ChuckleVision

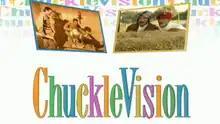
"ChuckleVision" title card (series 3 to 21)

ChuckleVision is a British children's comedy television series created by Martin Hughes and the Chuckle Brothers for the BBC. It starred Barry and Paul Elliott as the Chuckle Brothers and occasionally their older brothers, Jimmy, and Brian Elliott (known professionally as the Patton Brothers).